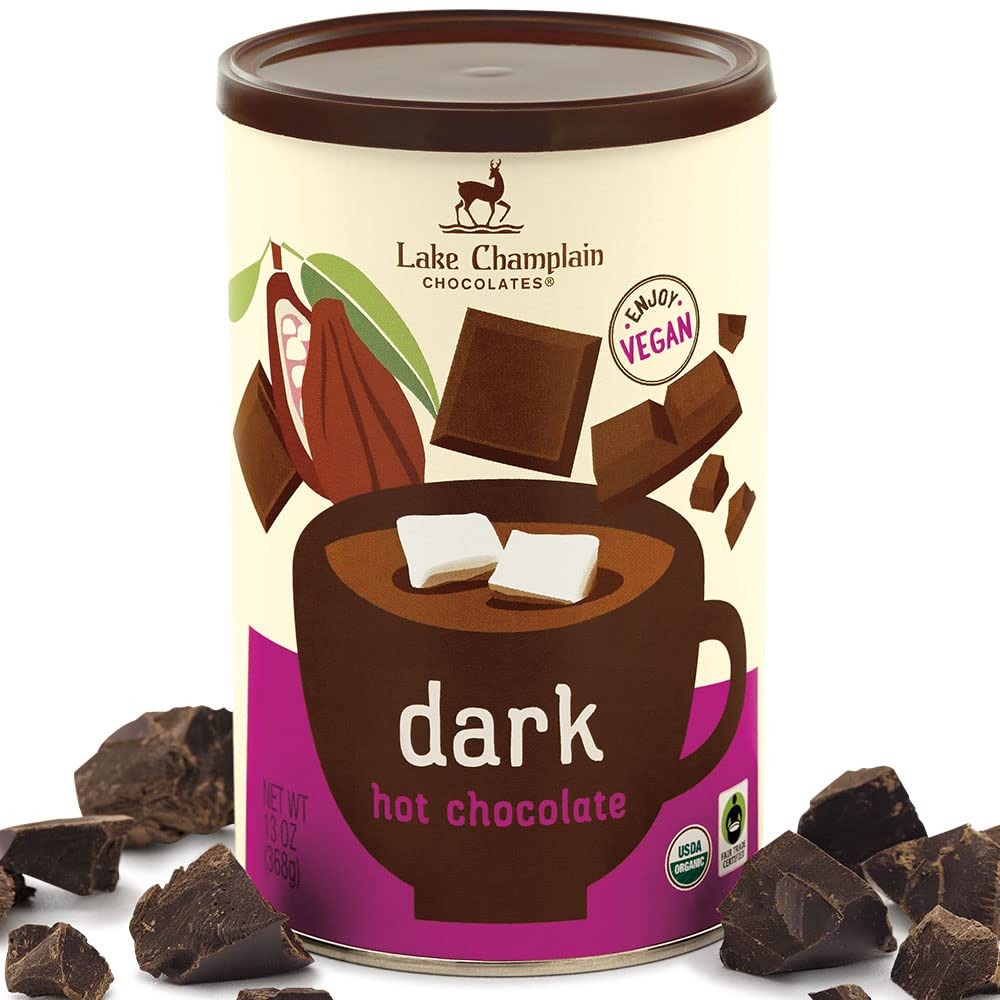
Item Name: Lake Champlain Organic Dark Hot Chocolate, 13 Servings, 13 Ounces
Bullet Point 1: Gourmet cocoa made with Fair Trade Certified ingredients, certified USDA organic by QAI, kosher
Bullet Point 2: Flavor: dark chocolate flavored gourmet hot cocoa mix, vegan friendly
Bullet Point 3: Easy to make, simply combine with your favorite milk (or non-dairy alternative)
Bullet Point 4: Makes approximately 13 eight-ounce servings
Bullet Point 5: Net weight 13 ounces
Bullet Point 6: Our hot chocolate is made in a separate facility that also processes milk, soy, and sulfites, posing the risk of allergen cross-contact. Good Manufacturing Practices (GMPs) are also employed at this facility to minimize any potential allergen cross-contact between products.
Product Description: Dark and indulgent! Treat yourself to a rich chocolate experience with this delicious dark chocolate hot cocoa mix. Simply combine with your favorite milk (or non-dairy alternative) for deep cocoa flavor with this warming, chocolatey beverage. Makes approximately 13 eight-ounce servings. Star-D Kosher certified. Made with Fair Trade certified ingredients. Certified USDA organic by QAI. Vegan friendly.
Value: 13.0
Unit: Ounce

Price: 28.32